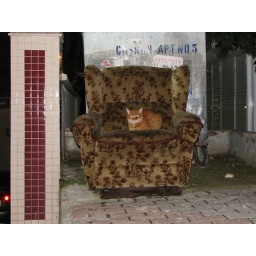
This cat was met in Istanbul, sitting right here.